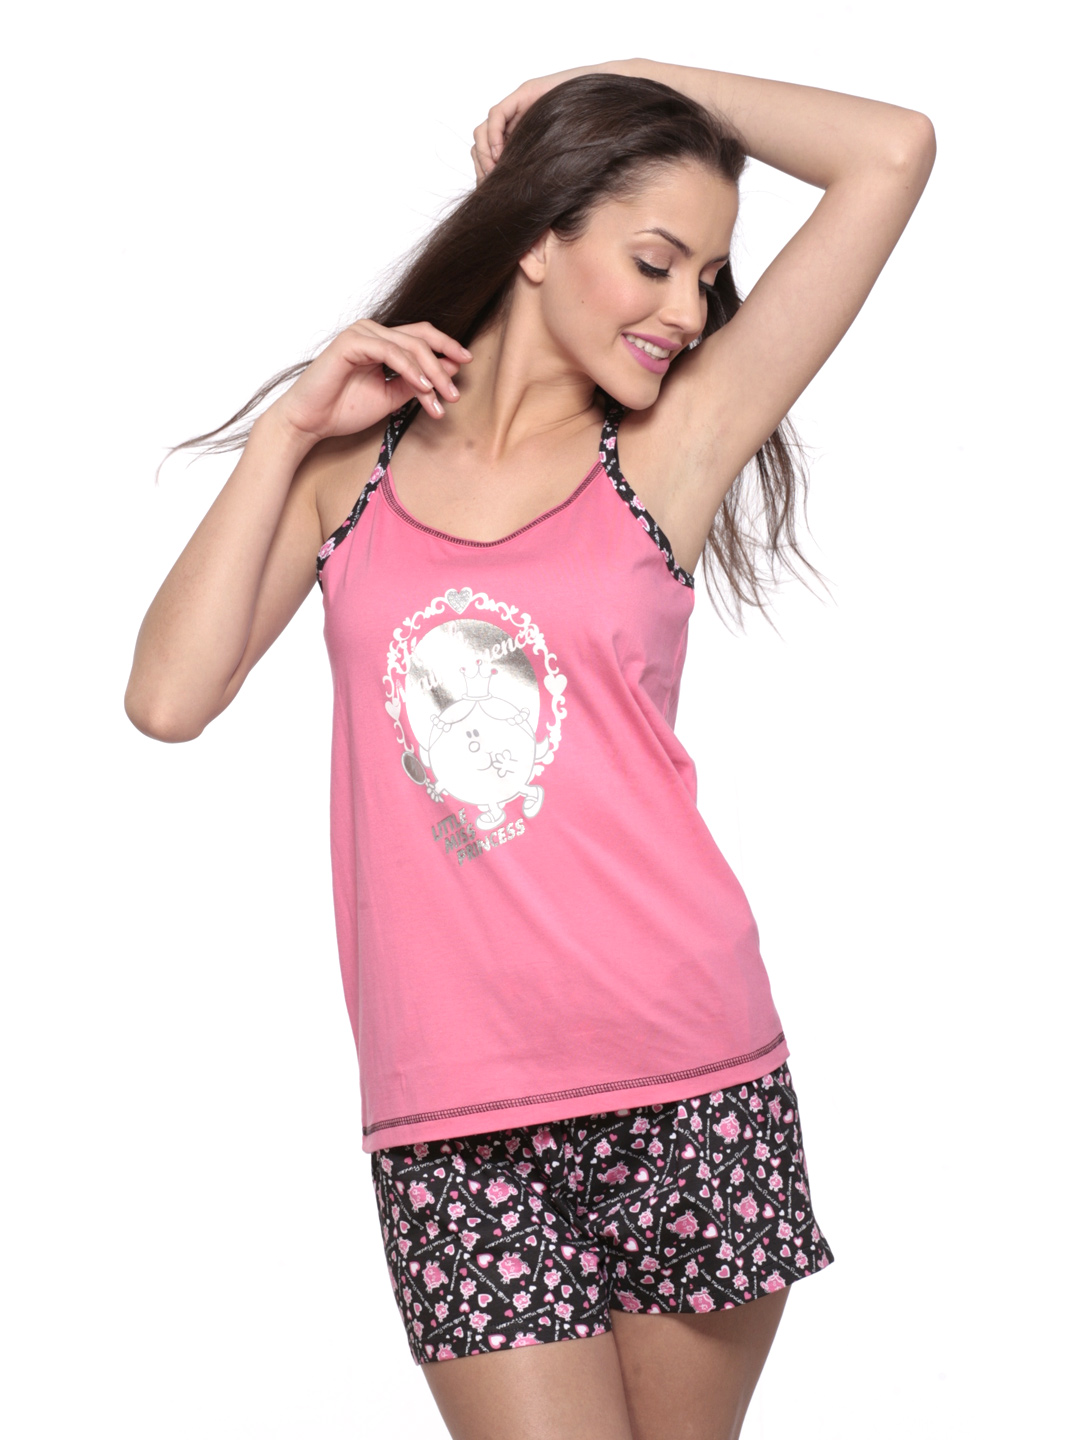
Little Miss Intimates Pink & Black Pyjama Set
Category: Apparel / Loungewear and Nightwear / Night suits
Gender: Women
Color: Pink
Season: Summer 2012
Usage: Casual